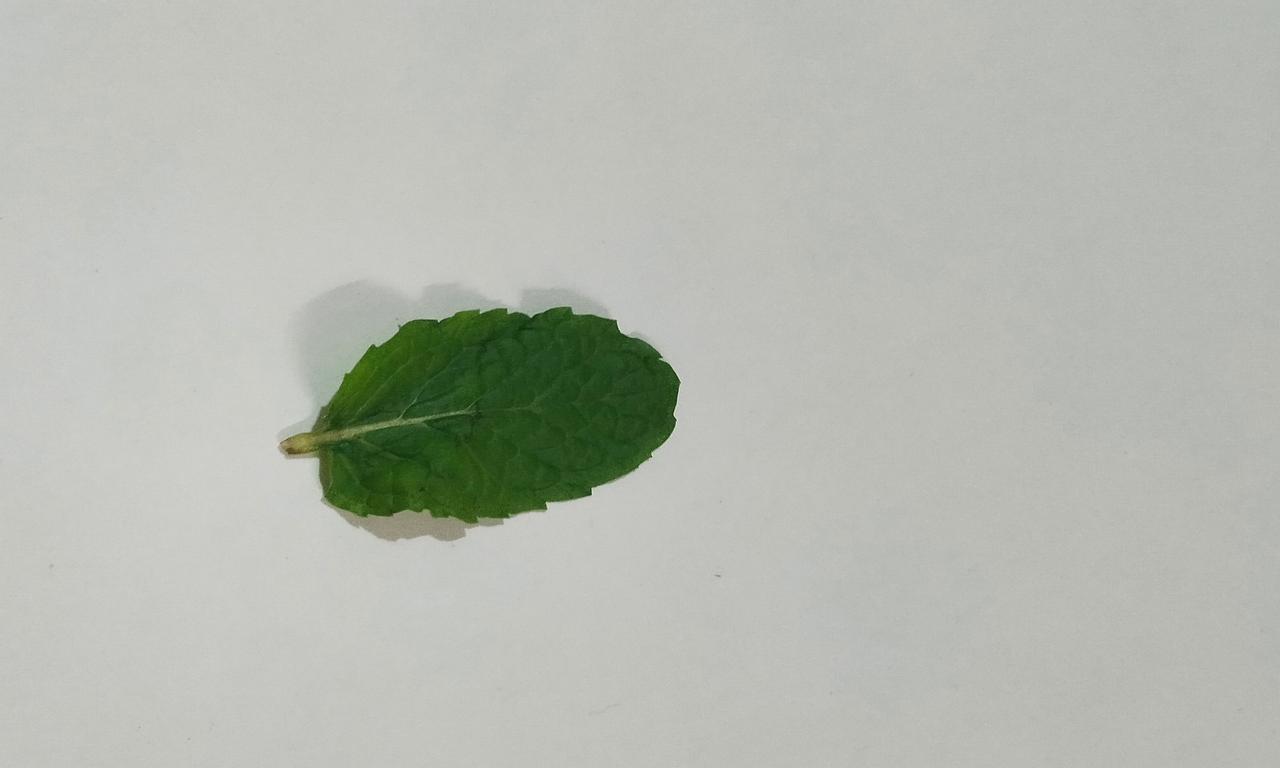
Label: Fresh